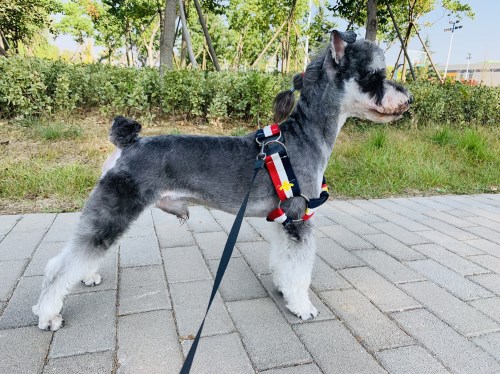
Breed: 2342-n000102-miniature_schnauzer